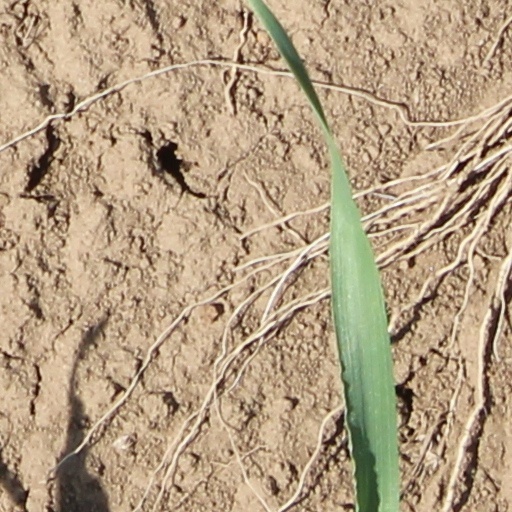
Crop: wheat